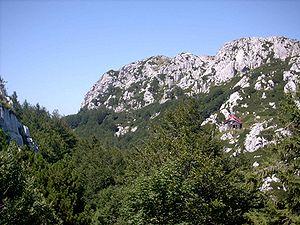
Le parc national de Risnjak est un parc national croate. Il est situé dans les Gorski Kotar, la région la plus montagneuse et boisée du pays, environ à 15 kilomètres de la mer Adriatique à l'intérieur des terres. Le parc couvre une superficie de 63,5 km², incluant les zones centrales des massifs de Risnjak et Snežnik et la source de la rivière Kupa. Les locaux de travail et d'accueil du public sont situés à Crni Lug, un village sur le secteur est du parc.